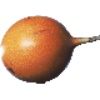
Label: Granadilla 1